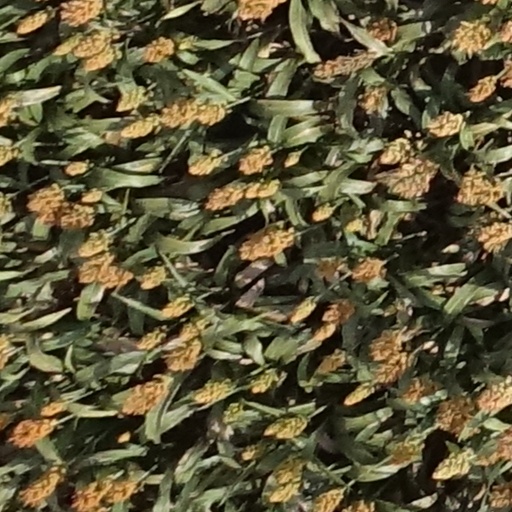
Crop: sorghum